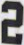
Number: 2